Poor Charlie's Almanack

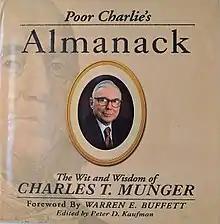
First edition

Poor Charlie's Almanack is a collection of speeches and talks by Charlie Munger, compiled by Peter D. Kaufman. First published in 2005, it was released in an expanded edition three years later. It was republished in 2023 by Stripe Press, shortly before Munger's death.